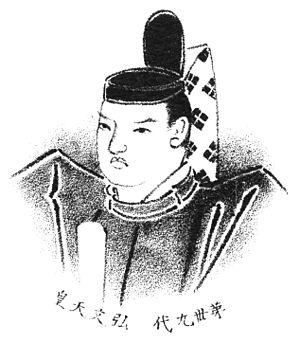
L'empereur Kōbun, né en 648 et décédé le 24 août 672 était le trente-neuvième empereur du Japon, selon l'ordre traditionnel de la succession. Il a régné durant huit mois en 672. Son nom personnel était prince Ōtomo, et son nom posthume lui a été donné par l'empereur Meiji en 1870.
Ceci est une liste des règnes les plus courts.